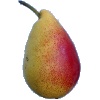
Label: Pear 2